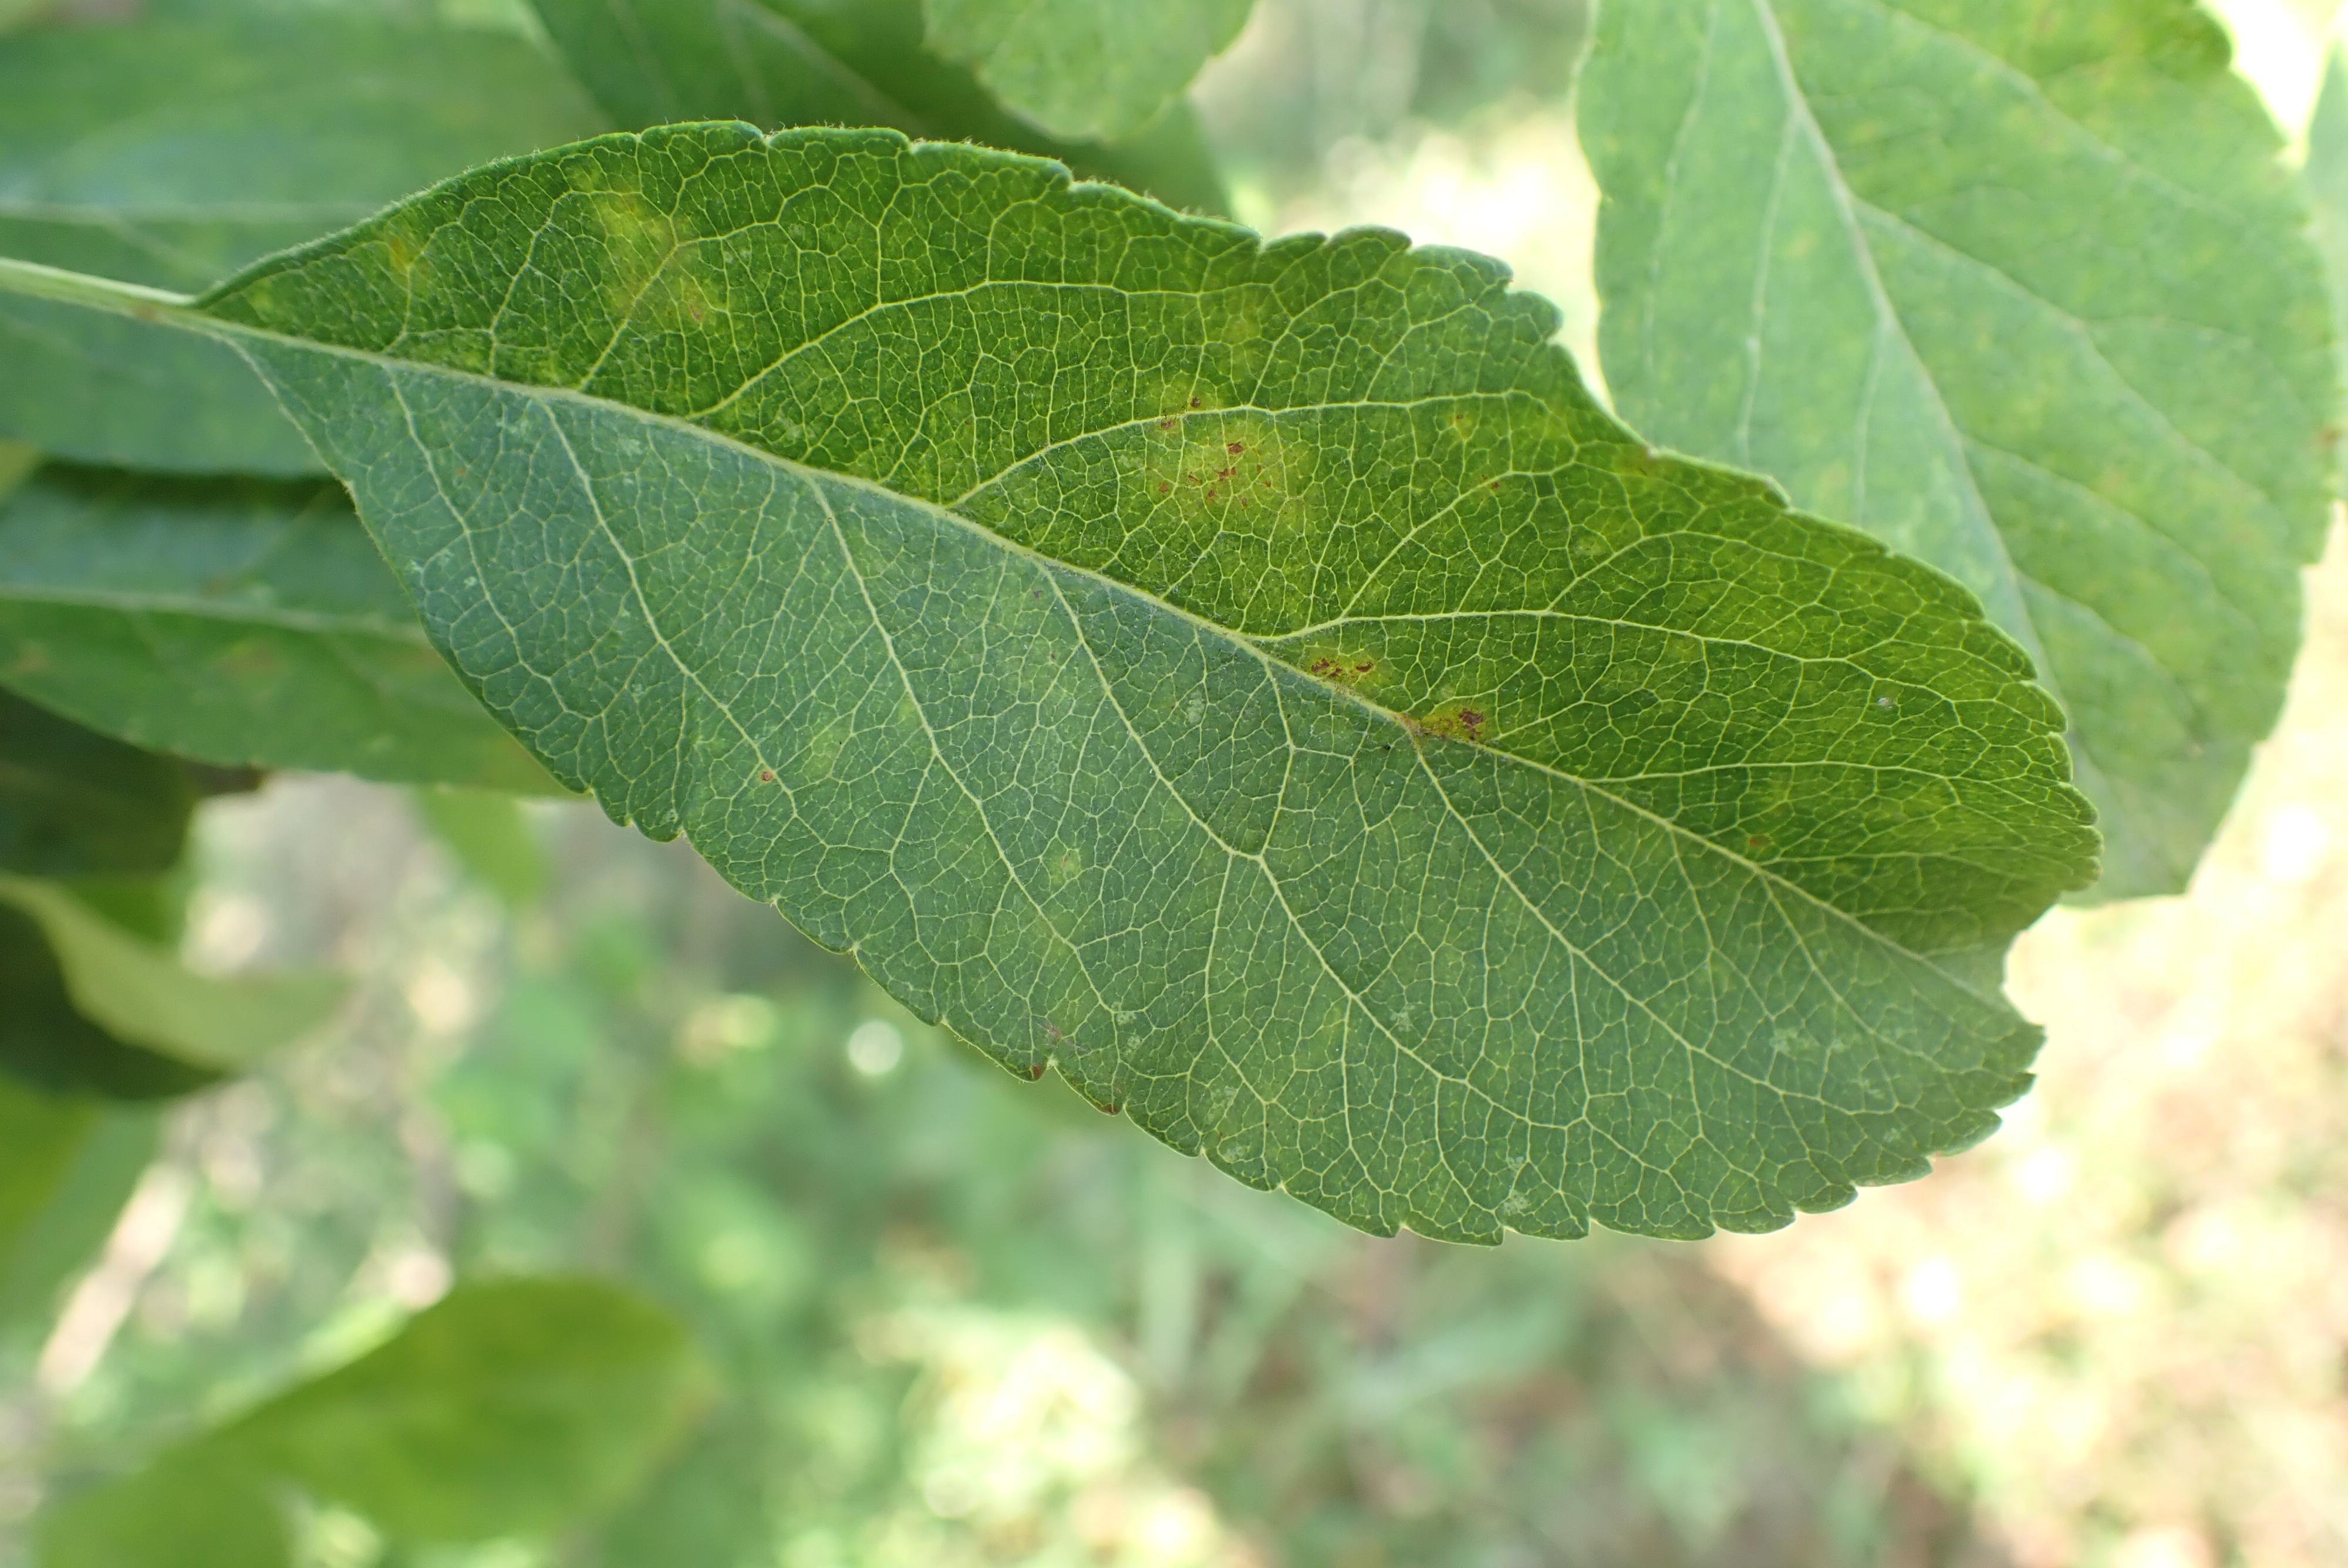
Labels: scab